Geelong–Ballarat railway line

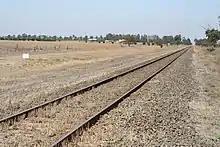
Line near Bannockburn, 2007

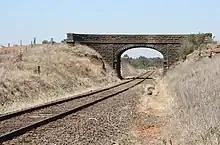
Bluestone road overbridge near Lethbridge, 2007

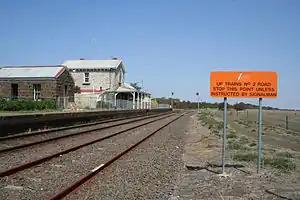
Meredith station and crossing loop, 2007

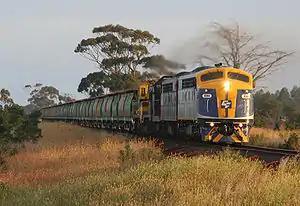
Grain train near Meredith, 2008

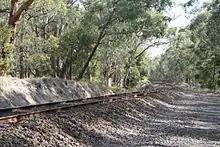
Near Lal Lal], 2007

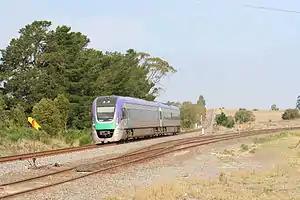
Train on the Melbourne-Ballarat line at the disconnected former junction with the Geelong-Ballarat line at Warrenheip, 2007

The line uses centralised traffic control on the 13.5 km dual gauge section between North Geelong and Gheringhap, and Train Order Working from there. Unattended crossing loops exist at Gheringhap and Warrenheip.